John B. McNair

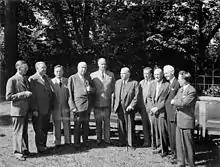
John B. McNair (3rd to the right) at the Dominion-Provincial Conference on Reconstruction

He was also instrumental in modernizing politics. For the August 1944 general election, McNair became the first politician in Canada to employ the services of a professional advertising agency to direct a political campaign. Following this tremendously successful campaign, the Liberals won all but five seats in the Legislature. After a similar election campaign in June 1948, McNair's Liberals were returned to office with a similar majority. McNair continued as premier until his party's defeat at the polls in 1952.